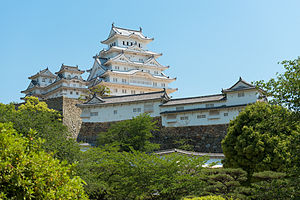
Himeji-borgen
Himeji-borgen i 2015 efter en omfattende renovering.
Himeji-borgen er et borgkompleks, der ligger i byen Himeji i Hyougo-præfekturet i Japan. Borgen regnes for et af de fineste, stadig eksisterende eksempler på typisk japansk borgarkitektur og omfatter i alt 83 bygninger, der har avanceret forsvarssystemer fra lensperioden. Borgen kendes også under navnet Hakuro-jou eller Shirasagi-jou på grund af dens klare, hvide facade, der sigter efter at ligne en fugl, der er ved at lette.